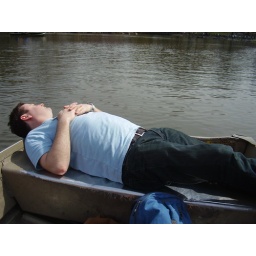
while I row the boat we hired on the lake in Central Park